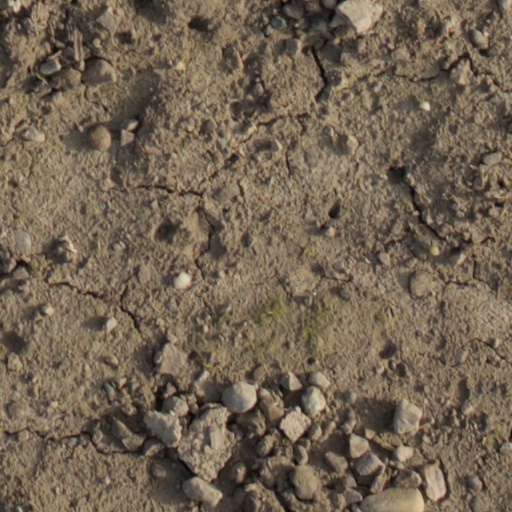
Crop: wheat